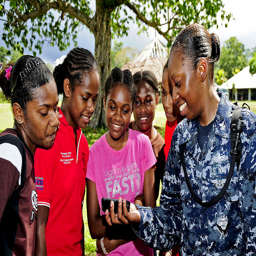
An woman holding something out in her hands for several teenage girls to examine
A group of young woman looking at something on a smartphone.
A woman in the navy showing number girls pictures on her phone.
A group of girls looking at a cell phone with a woman.
A group of girls looking at an image on an iPhone